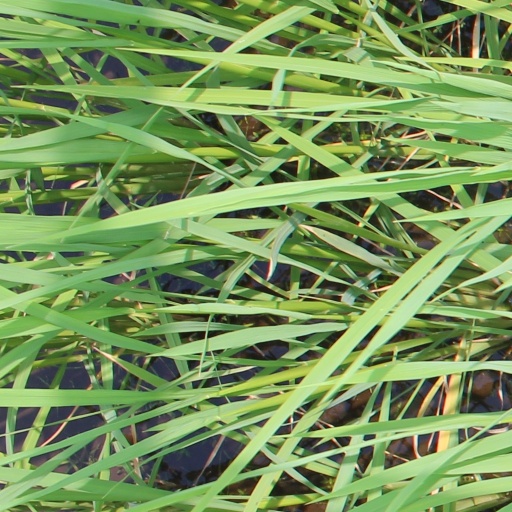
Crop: rice